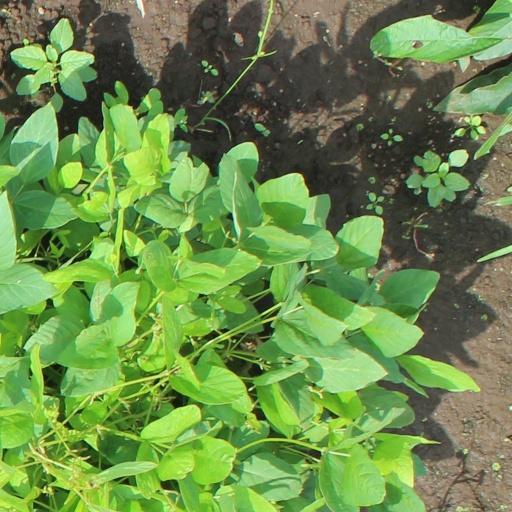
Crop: soybean